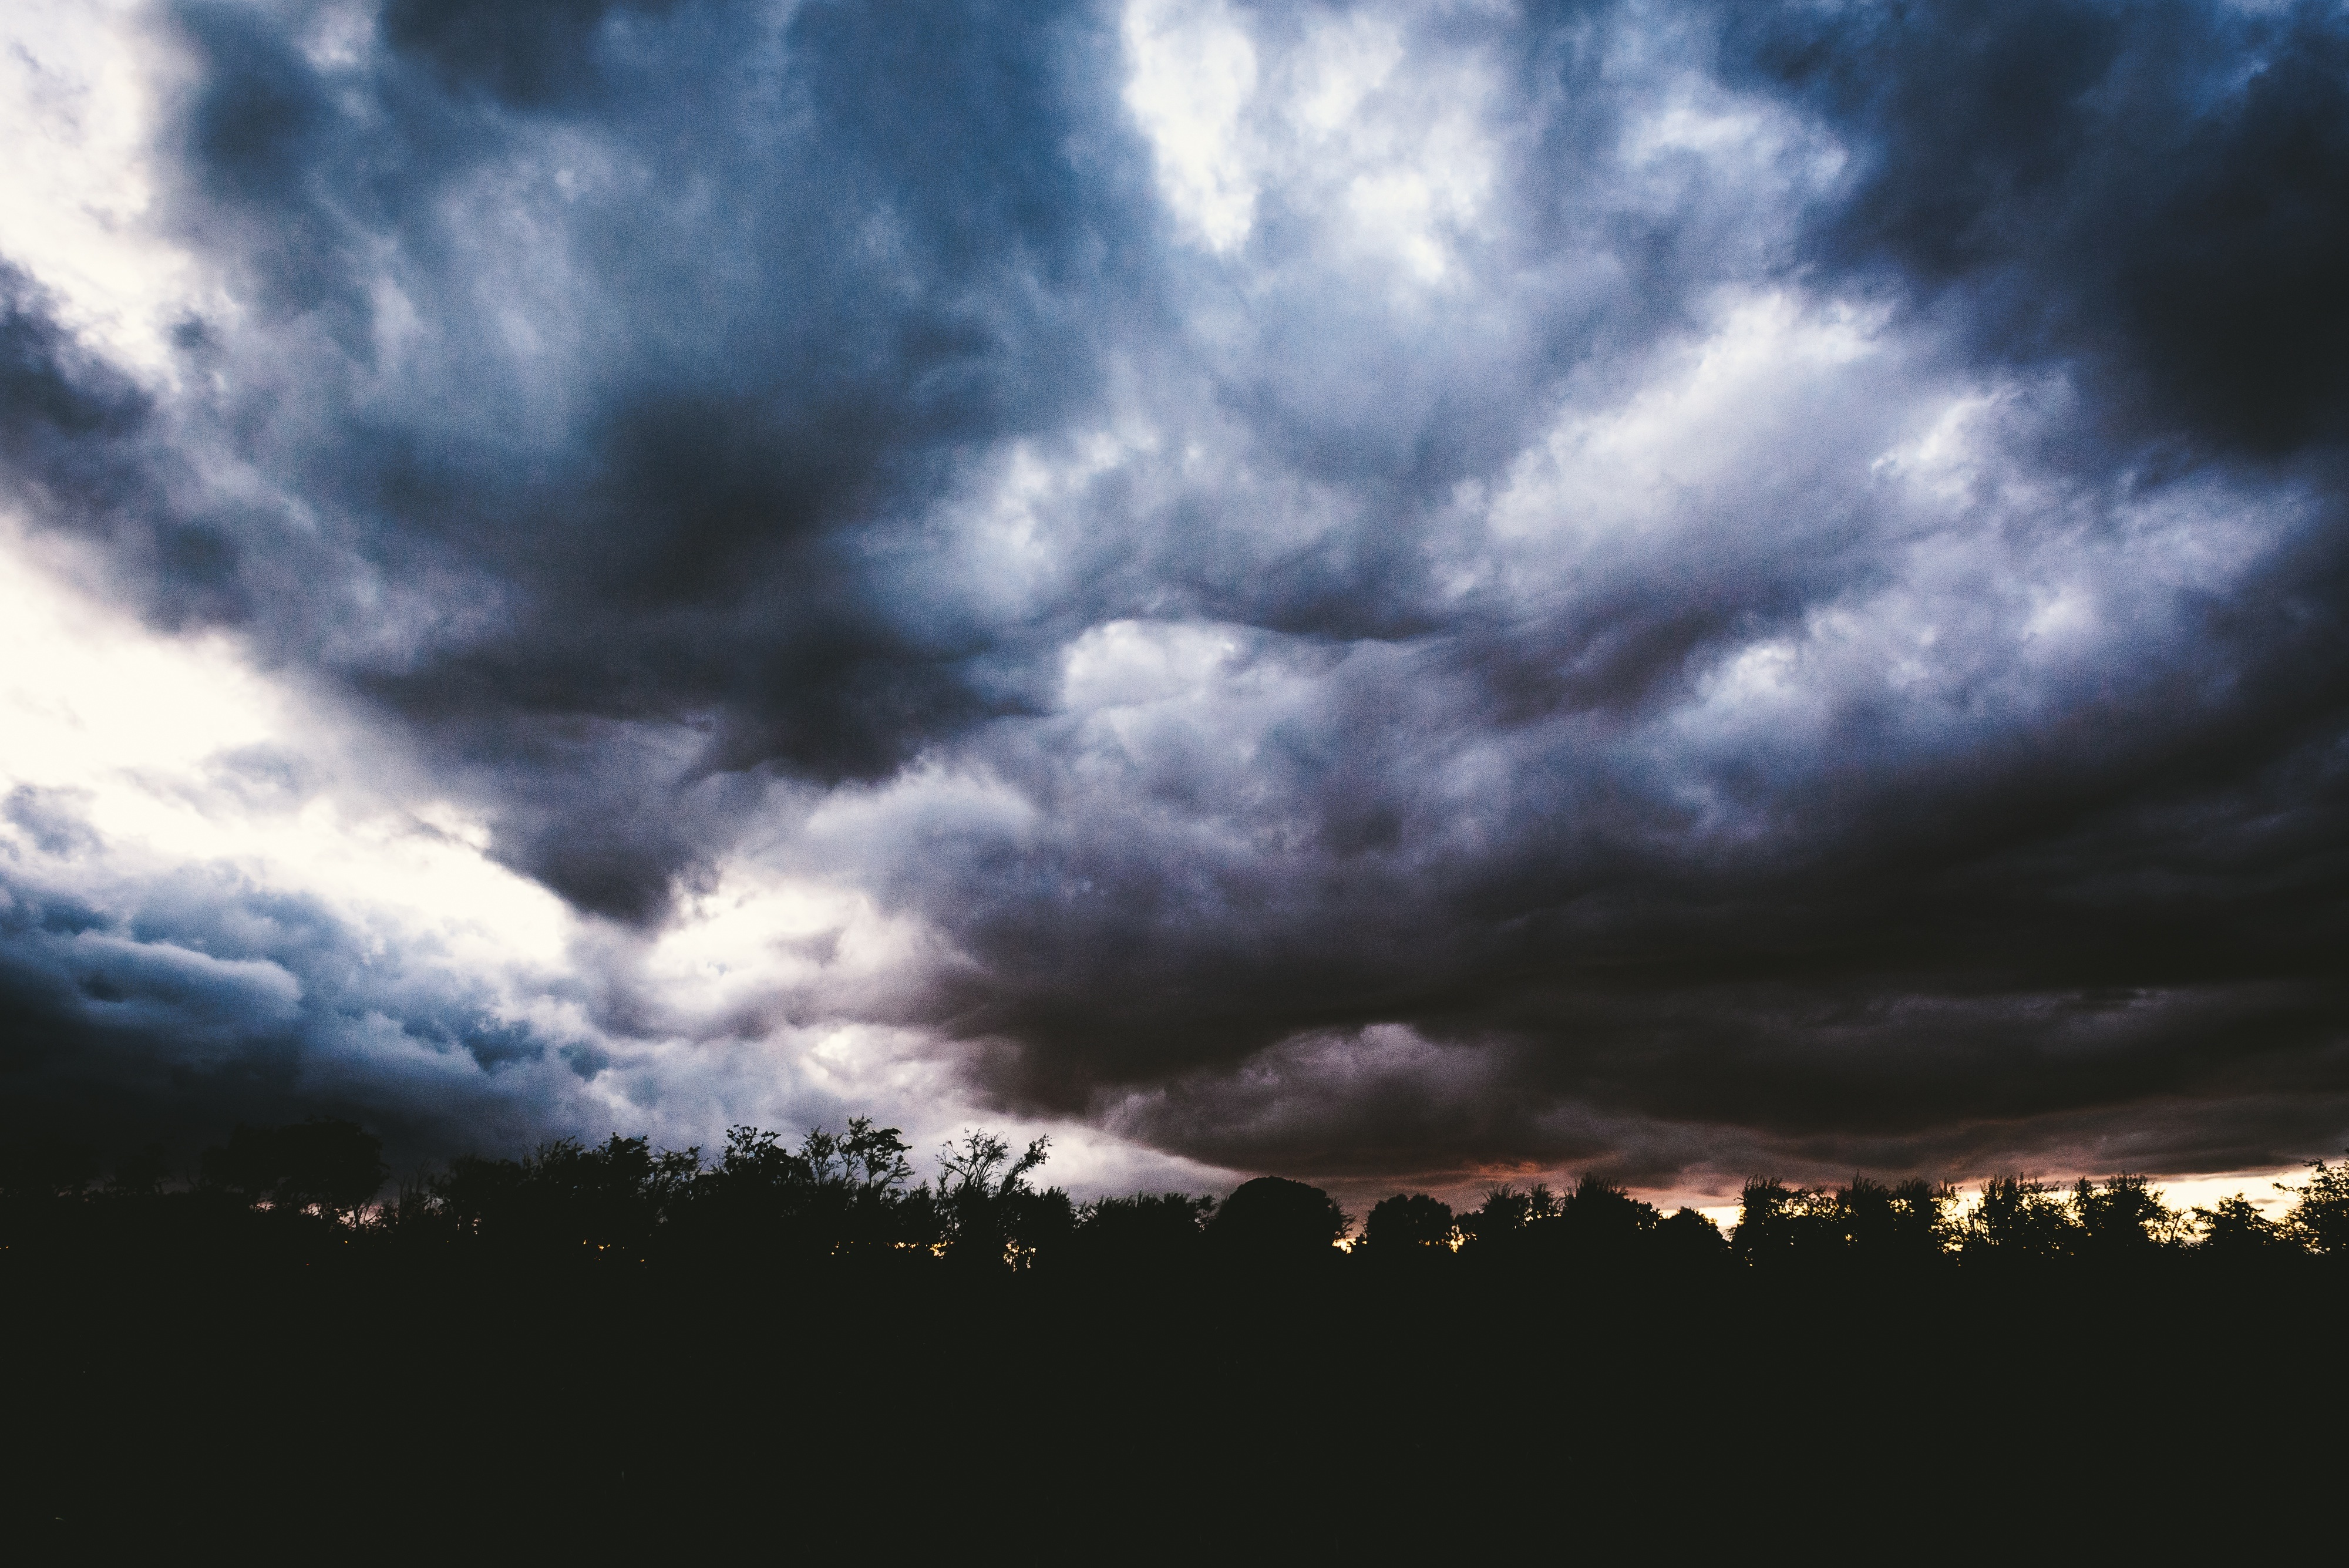
nature, cloud, sky, sunlight, atmosphere, dark, dusk, weather, storm, cumulus, darkness, thunder, clouds, thunderstorm, dramatic, storm clouds, meteorological phenomenon